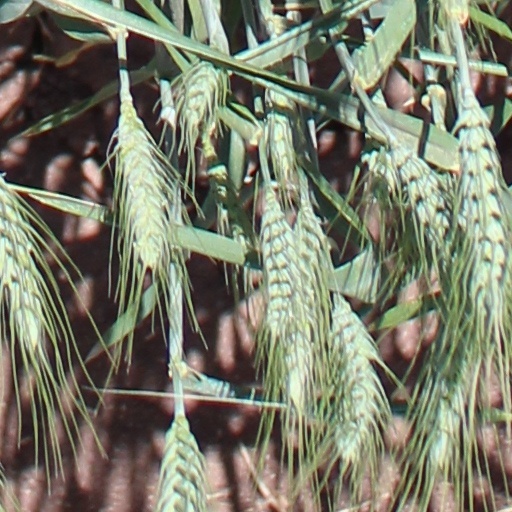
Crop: wheat